City Limits (1934 film)

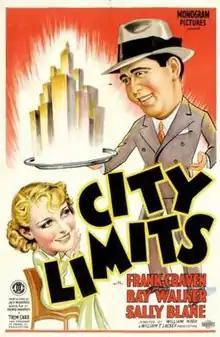
Film poster

City Limits is a 1934 American Pre-Code romantic comedy film directed by William Nigh and starring Frank Craven, Sally Blane, Ray Walker and Claude Gillingwater. It was remade in 1941 as "Father Steps Out".